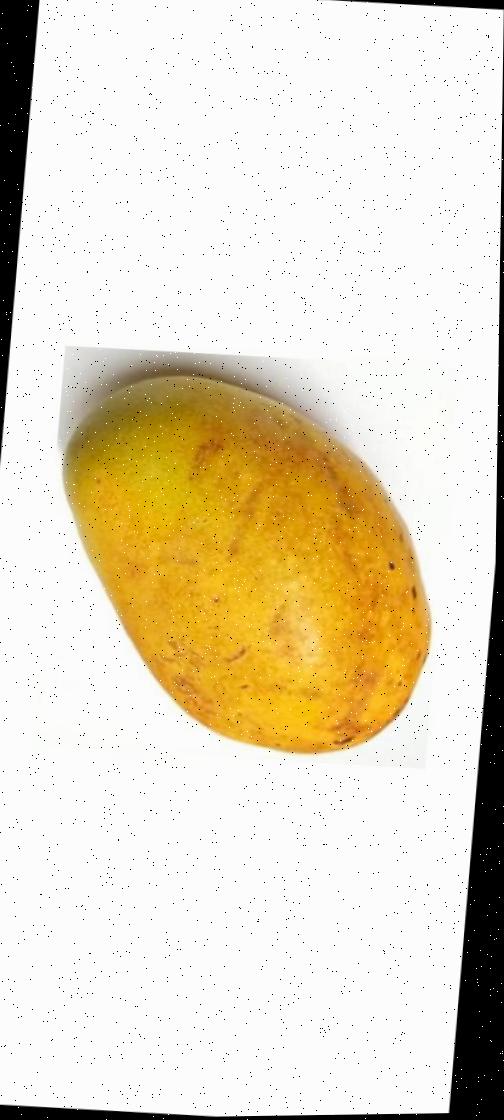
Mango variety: Bari-11